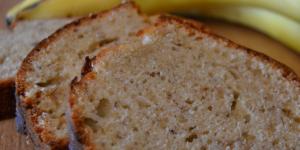
pan de guineo